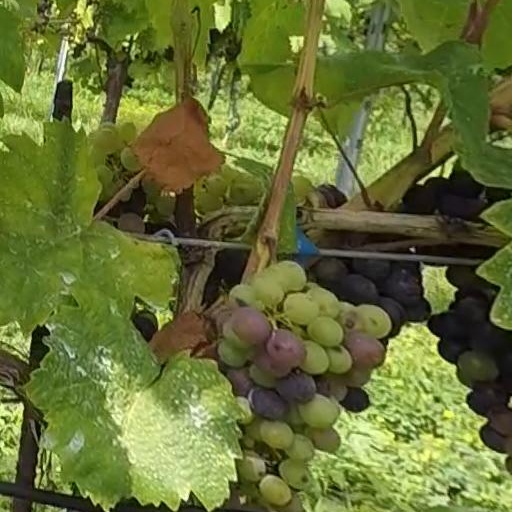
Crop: grape